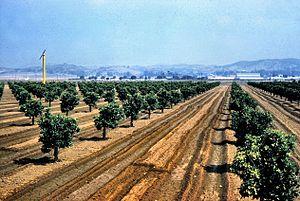
La municipalité de Placentia est située dans le comté d’Orange, dans l’État de Californie, aux États-Unis. Sa population s’élevait à 50 533 habitants lors du recensement de 2010, estimée à 52 157 habitants en 2017.